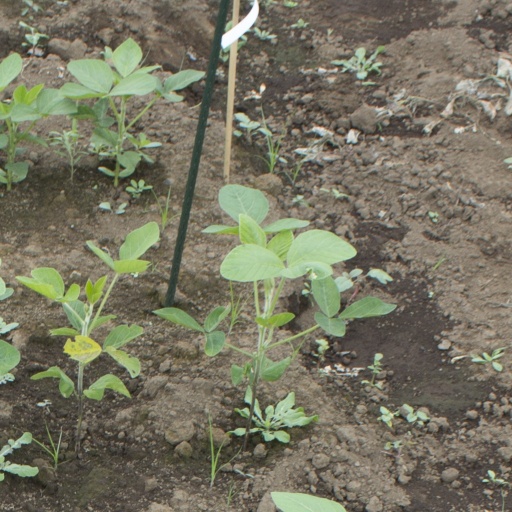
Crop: soybean